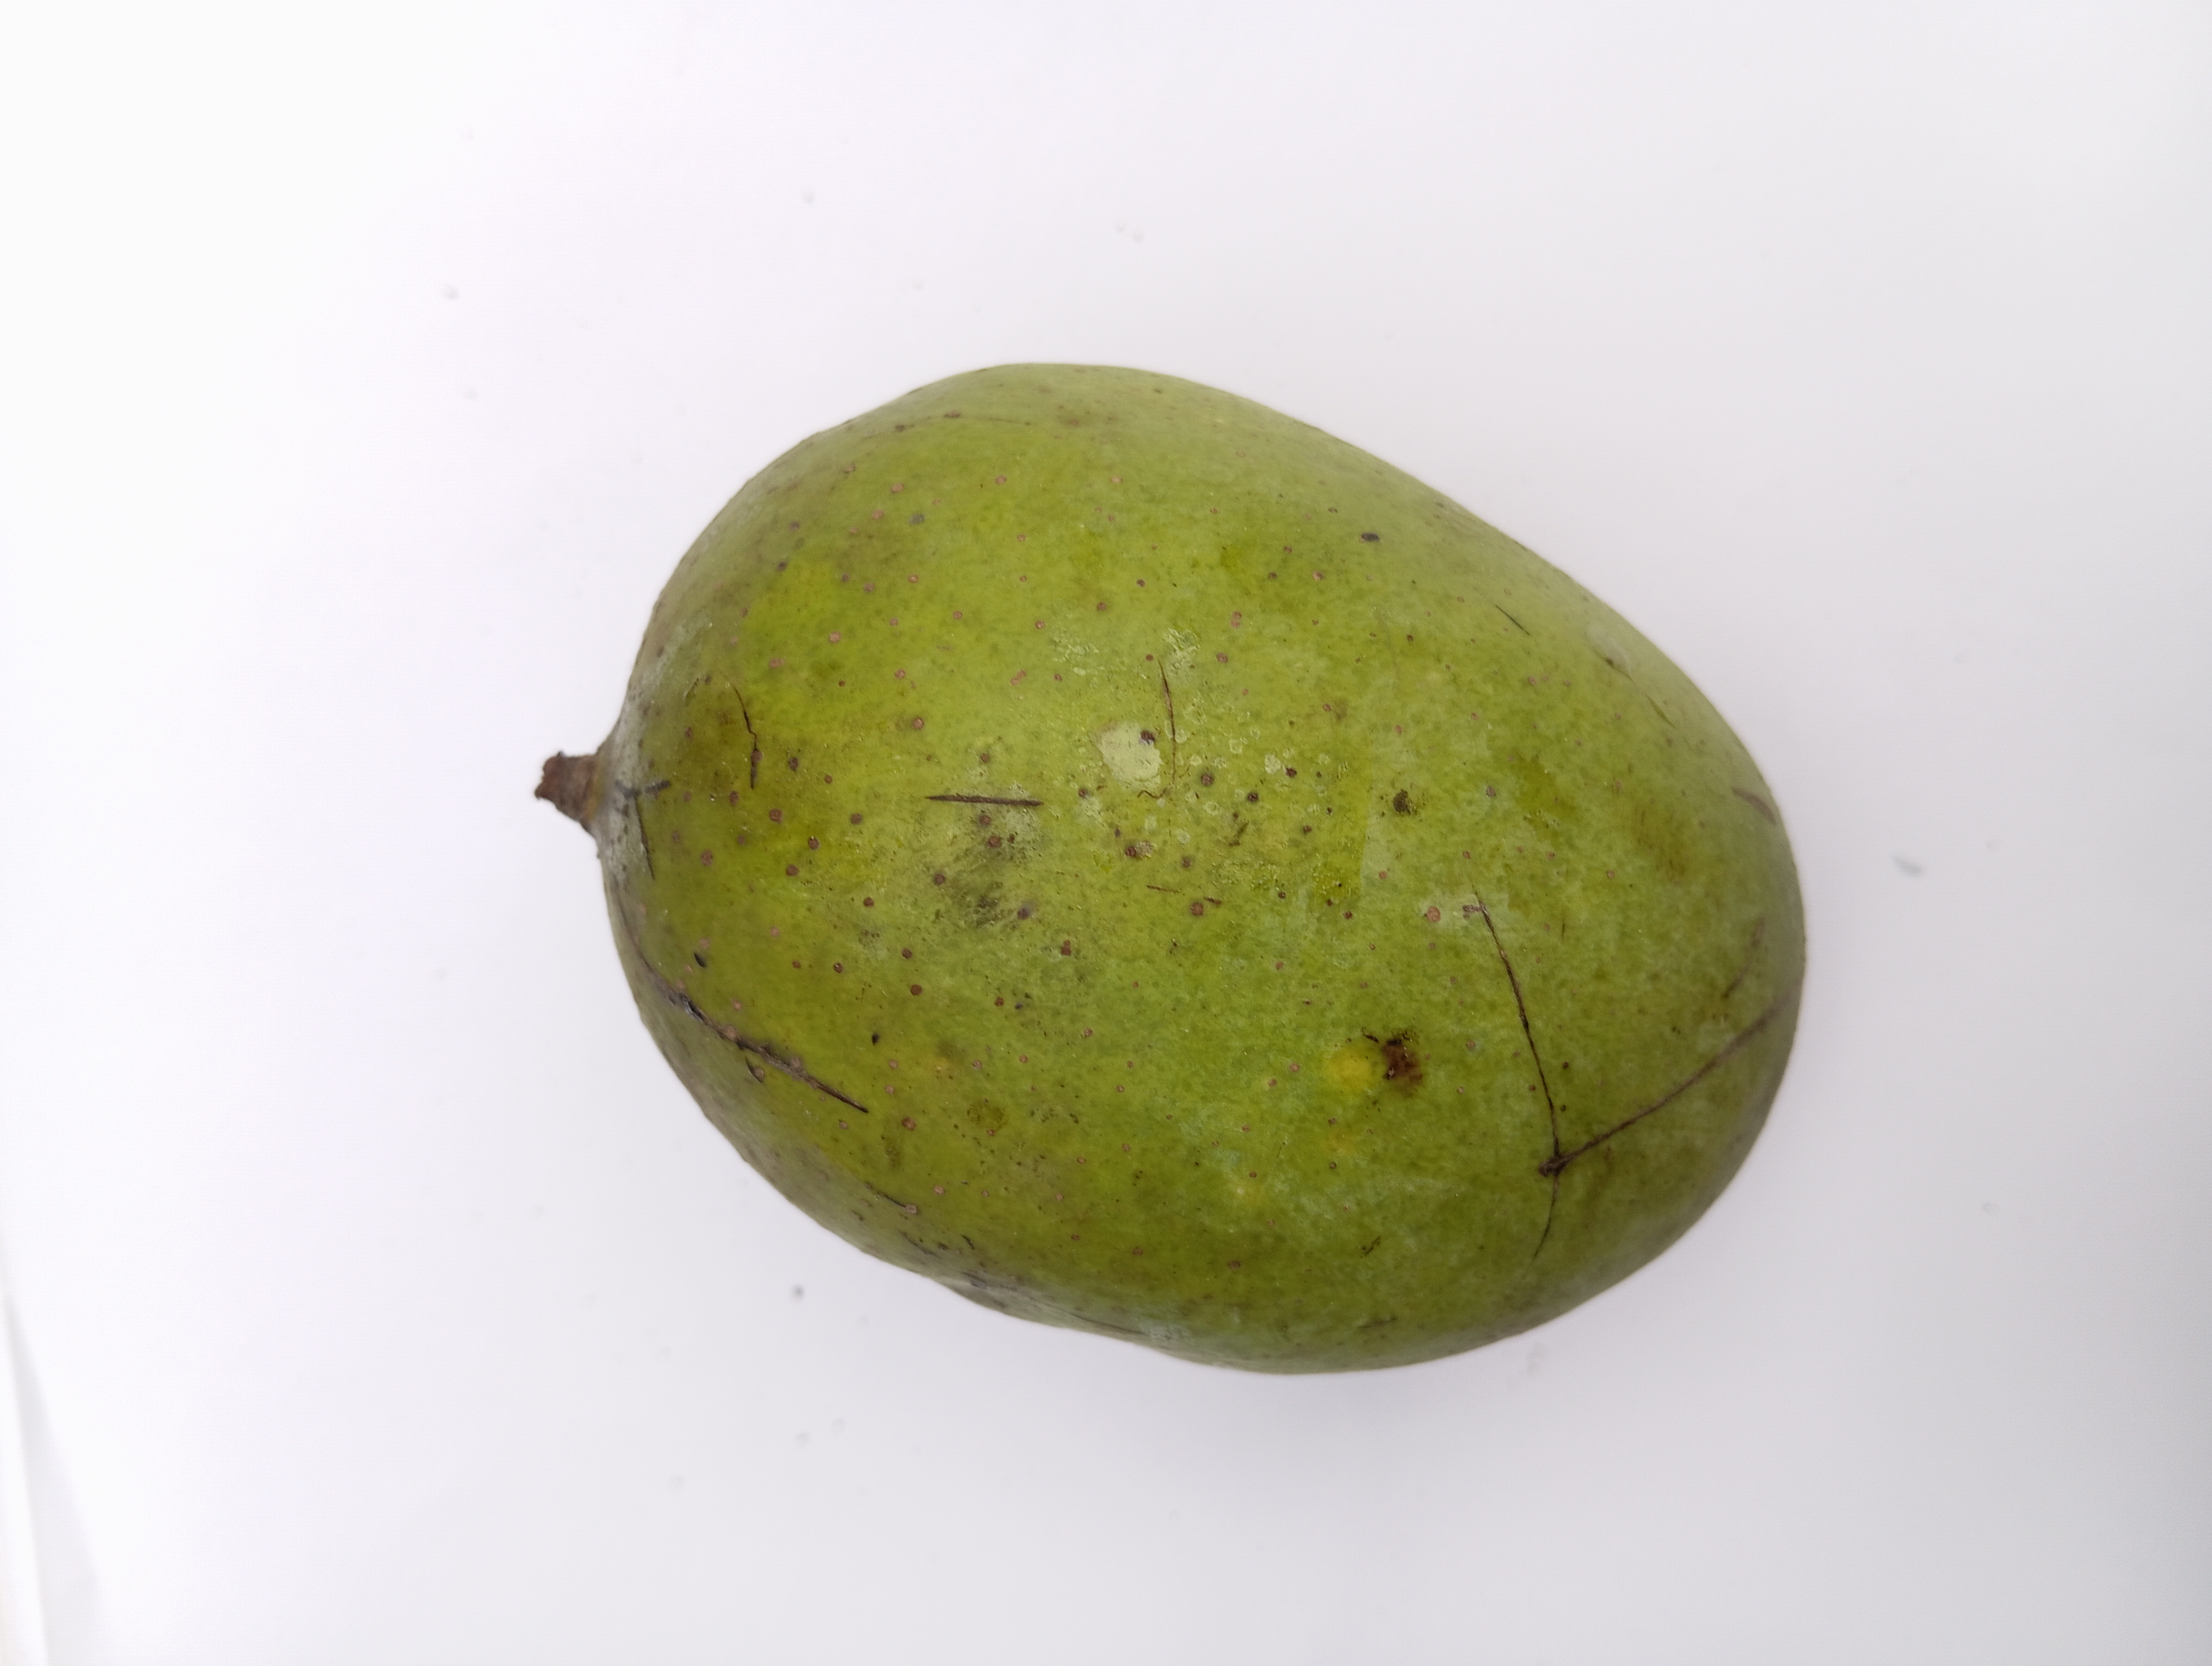
Mango variety: Langra